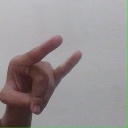
अक्षर: च